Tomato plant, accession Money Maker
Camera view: vertical (180 deg); turntable rotation: 90 degrees
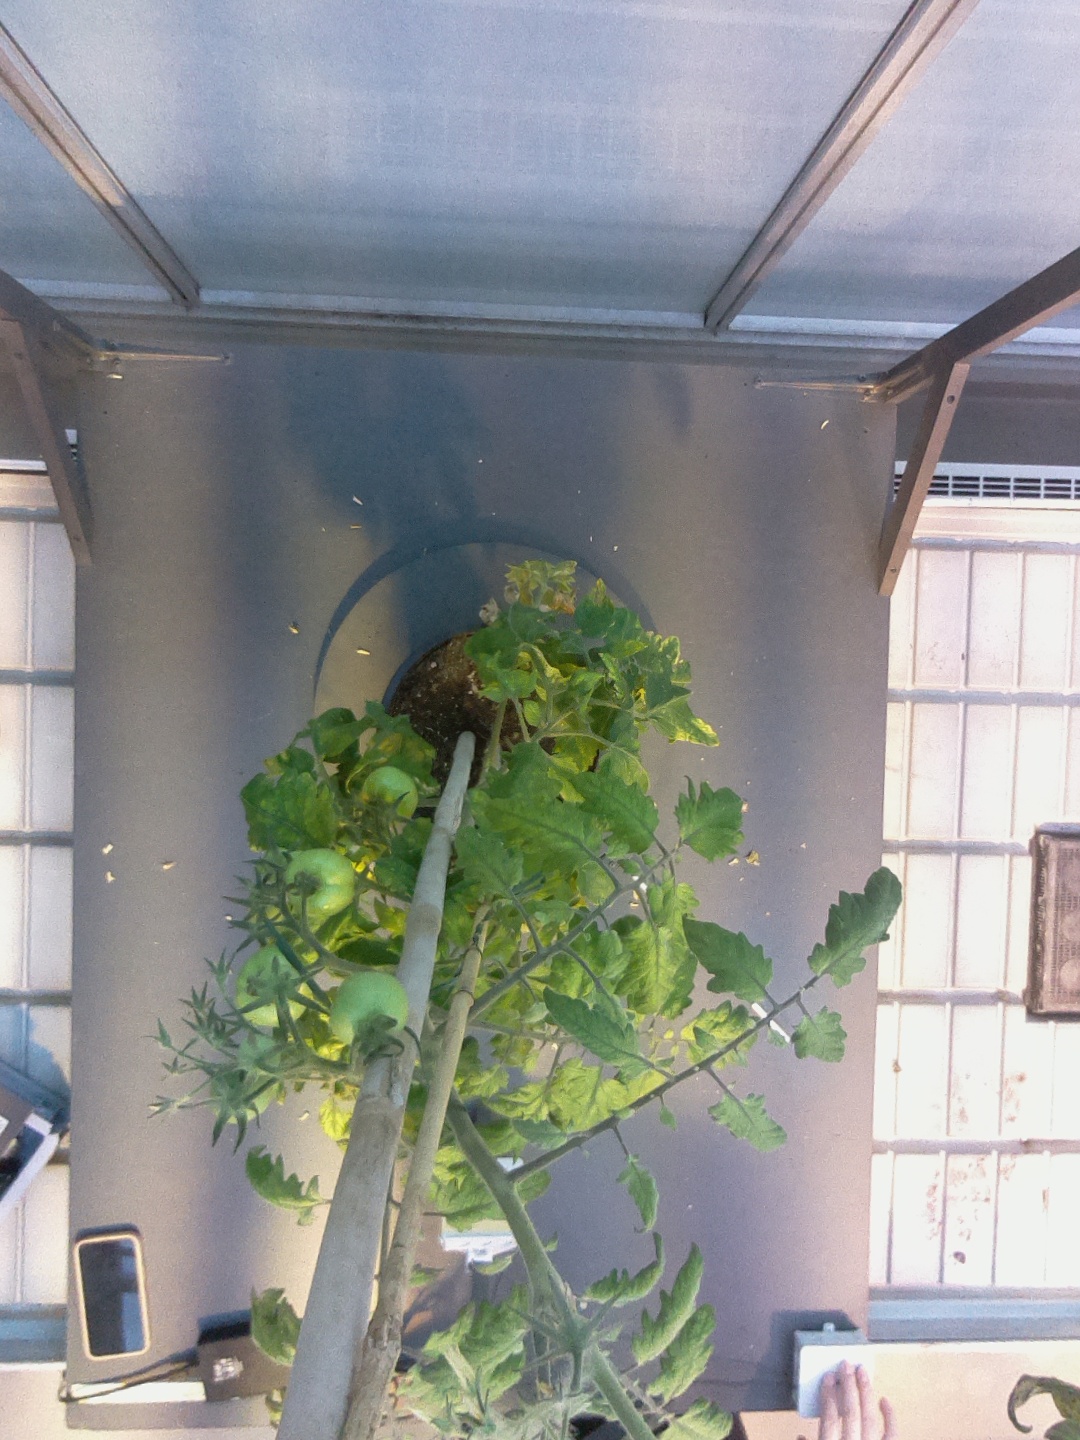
BBCH growth stage 74: 40%-50% of final fruit size